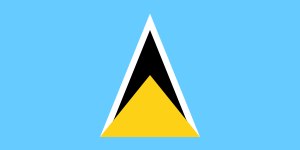
Saint Lucias flag
Saint Lucias flag
Saint Lucias flag er blevet anvendt siden 1. marts 1967 og blev officielt indført 22. februar 1979. Proportionerne er 1:2. Trekanten repræsenterer øens to største bjergtinder, Gros Piton og Petit Piton. Den blå farve symboliserer trofasthed samt den tropiske himmel og det smaragdblå hav, som omgiver landet. Gult står for solen, som altid stråler over øerne og for velstand. Sort og hvidt står for den kulturelle indflydelse fra både afrikanere og europæere, som har gjort sig gældende på Saint Lucia, og for at sorte og hvide kan leve og arbejde sammen. Trekanterne i emblemet repræsenterer de vulkanske toppe, de såkaldte Twin Pitons ved Soufrière. Måden hvorpå trekanterne peger opad er et symbol for håb og de mål for fremtiden, som folket på Saint Lucia har. Flaget blev skabt af den lokale kunstner Dunstan Saint Omer.